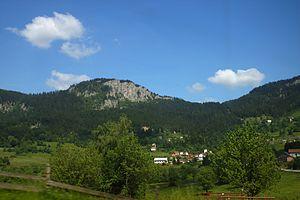
Sokolac est une ville et une municipalité de Bosnie-Herzégovine située sur le territoire de la ville d'Istočno Sarajevo et dans la république serbe de Bosnie. Selon les premiers résultats du recensement bosnien de 2013, la ville intra muros compte 5 919 habitants et la municipalité 12 607.